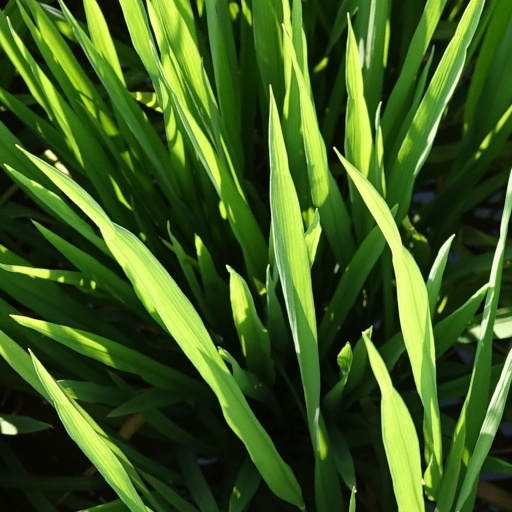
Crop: rice